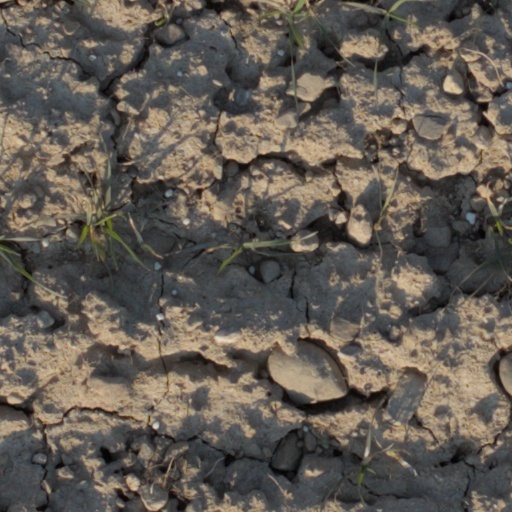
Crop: wheat